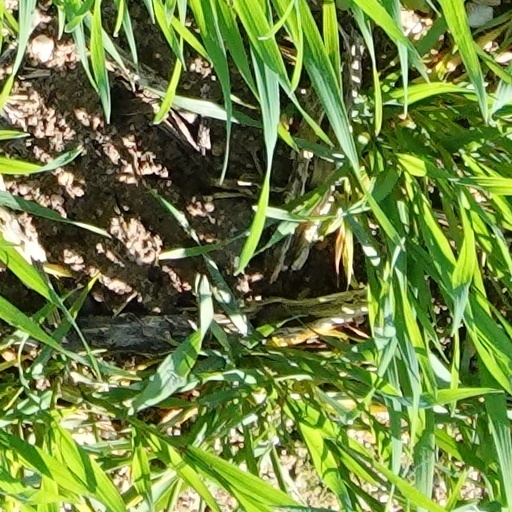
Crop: wheat